List of Two and a Half Men characters

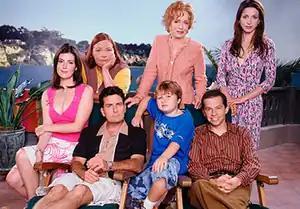
The main cast of "Two and a Half Men" (season 2), from left to right: Melanie Lynskey as Rose, Conchata Ferrell as Berta, Charlie Sheen as Charlie Harper, Holland Taylor as Evelyn Harper, Angus T. Jones as Jake Harper, Jon Cryer as Alan Harper, and Marin Hinkle as Judith Harper-Melnick

The American sitcom "Two and a Half Men", created by Chuck Lorre and Lee Aronsohn, premiered on CBS September 22, 2003. Lorre and Aronsohn are also its executive producers. The show initially centers on seven characters: the brothers Charlie and Alan Harper; Jake Harper, the son of Alan and his first ex-wife; Judith Harper-Melnick, Alan's first ex-wife, Herb's ex-wife, and Jake and Milly's mother; Rose, one of Charlie's previous one-night stands who continuously stalks him; Evelyn Harper, Charlie and Alan's wealthy, five-time widowed, bisexual mother, and Jake's grandmother; and finally Berta, Charlie's sharp-tongued housekeeper, who later joins the main cast starting with season 2 after playing a major recurring role throughout the first season. In season 9, the show is revamped when Charlie is struck and killed by a moving train. Walden Schmidt replaces him as the new owner of the beach house. He is a recently divorced internet billionaire. In season eleven, Jake moves to Japan and leaves the series. To replace "the half-man", Charlie's long-lost-daughter moves into the beach house after looking for her late father.